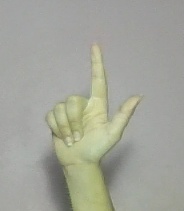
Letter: laam